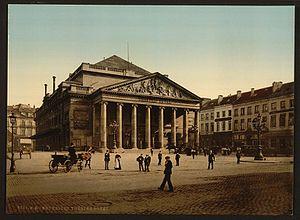
La Place de la Monnaie de Bruxelles, Belgique (ca. 1890-1900)
La place de la Monnaie est une place au centre de Bruxelles, située près de la place De Brouckère.